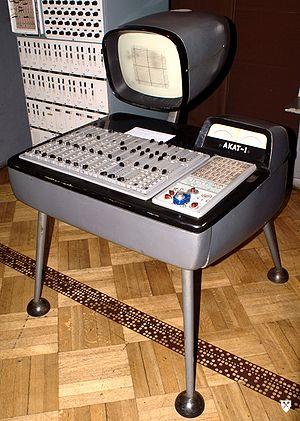
Jacek Rafał Karpiński, nom de guerre Mały Jacek est un ingénieur électronicien et informaticien polonais, soldat de Szare Szeregi, insurgé de Varsovie. Il est le fils d'Adam Karpiński, ingénieur mécanicien et de Wanda née Czarnocka, médecin.